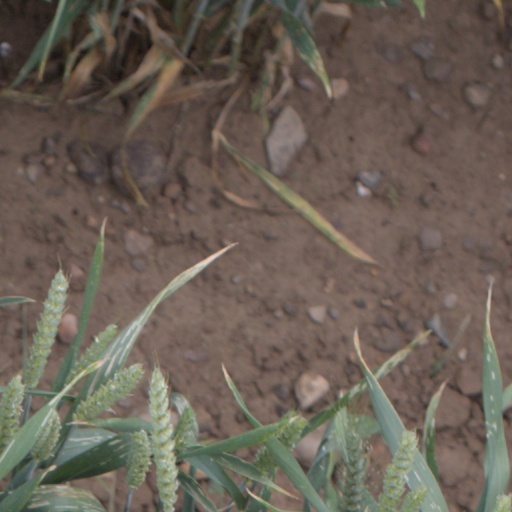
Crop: wheat